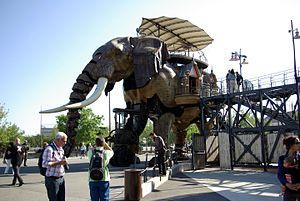
Grand Éléphant de Nantes accosté au Carrousel des Mondes marins.
L'Open international de squash de Nantes masculin 2017 est l'édition masculine 2017 de l'Open international de Nantes de squash organisée par l'Association professionnelle de squash.
L'Open international de squash de Nantes féminin 2017 est l'édition féminine 2017 de l'Open international de Nantes de squash organisée par l'Association professionnelle de squash. La compétition se déroule aux nefs qui abritent les Machines de l'île à Nantes en France du 6 au 10 septembre.